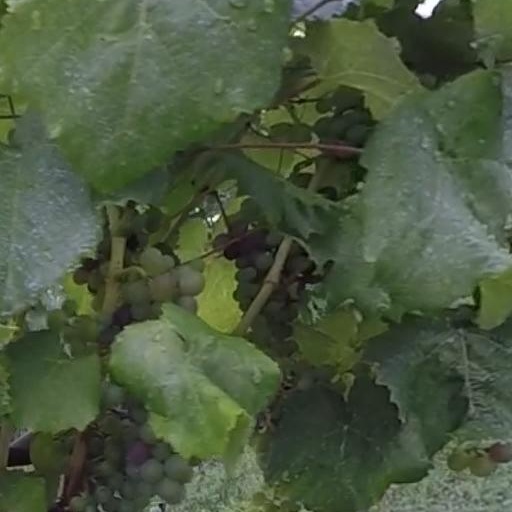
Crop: grape